Luodai

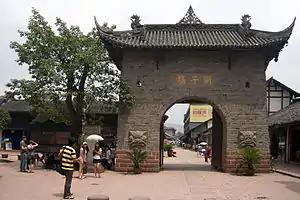
Western gate of Luodai ancient town

Luodai is an ancient town in the Sichuan province in southwest China. It is located about 20 km from downtown Chengdu. It has about 23,000 inhabitants, of which about 20,000 are Hakka people.